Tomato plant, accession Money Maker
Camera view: vertical (180 deg); turntable rotation: 120 degrees
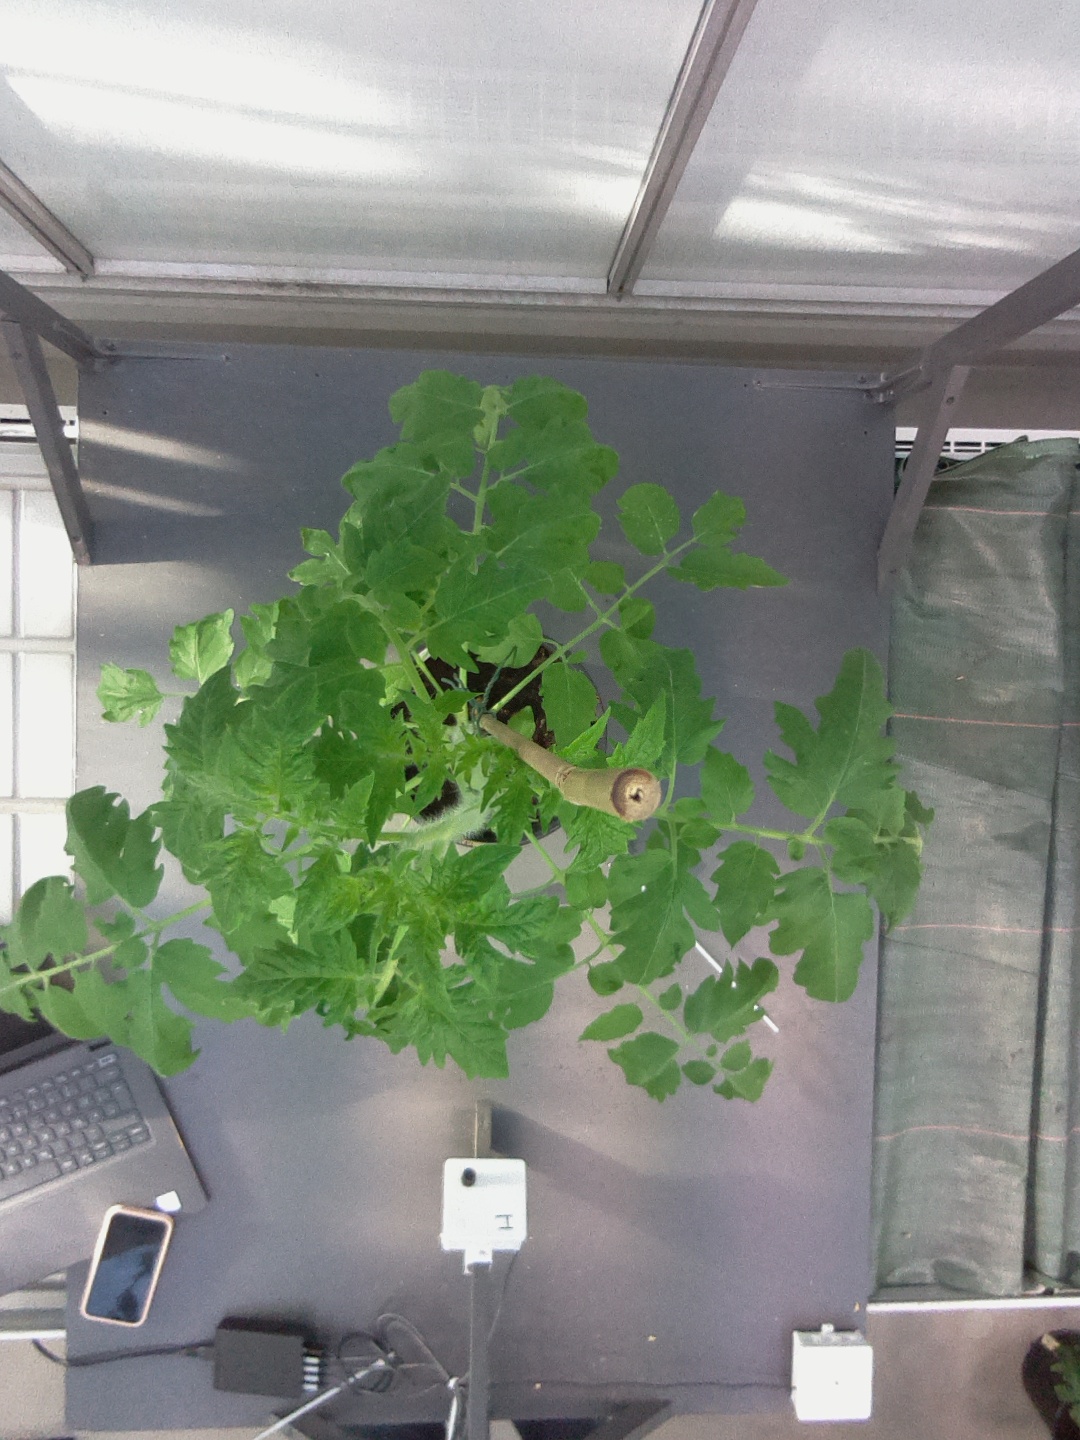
BBCH growth stage 51: First inflorence visible, visible closed flower bud